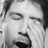
Emotion: neutral